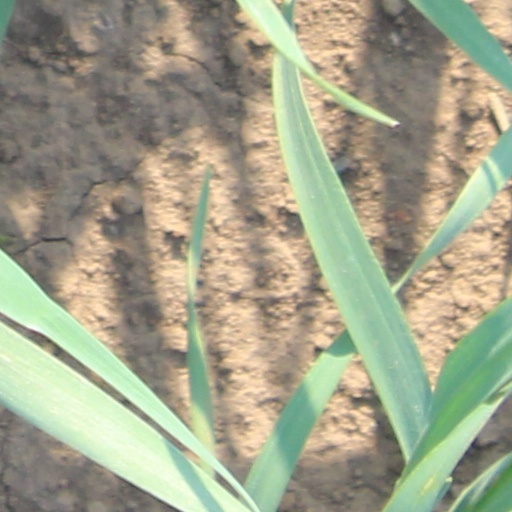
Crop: wheat